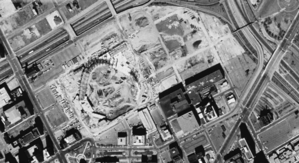
Le Comerica Park est un stade de baseball situé dans le centre de Détroit, aux États-Unis, à côté du Ford Field, le stade des Lions. Il a été construit pour remplacer le vieux Tiger Stadium. Le stade est sponsorisé par Comerica qui est une société de services financiers originaire de Détroit dont le siège social a été déplacé à Dallas en 2007.